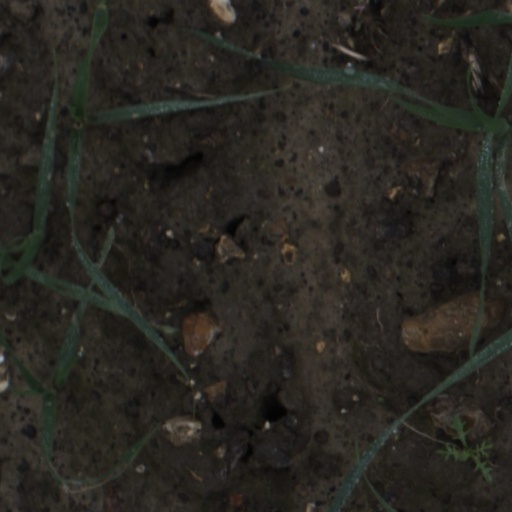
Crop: wheat